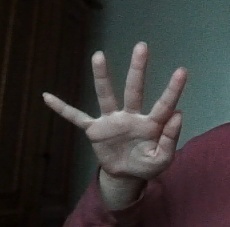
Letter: sheen